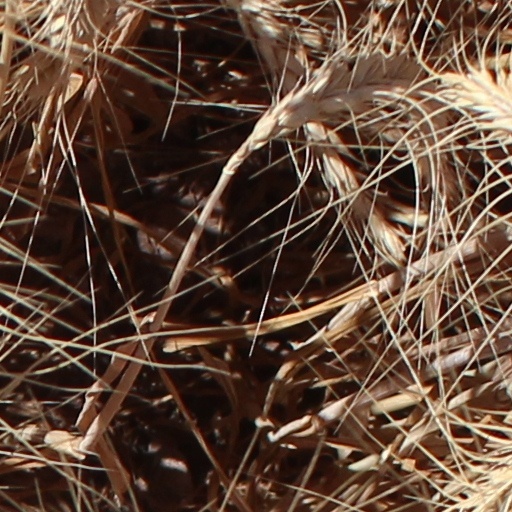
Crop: wheat